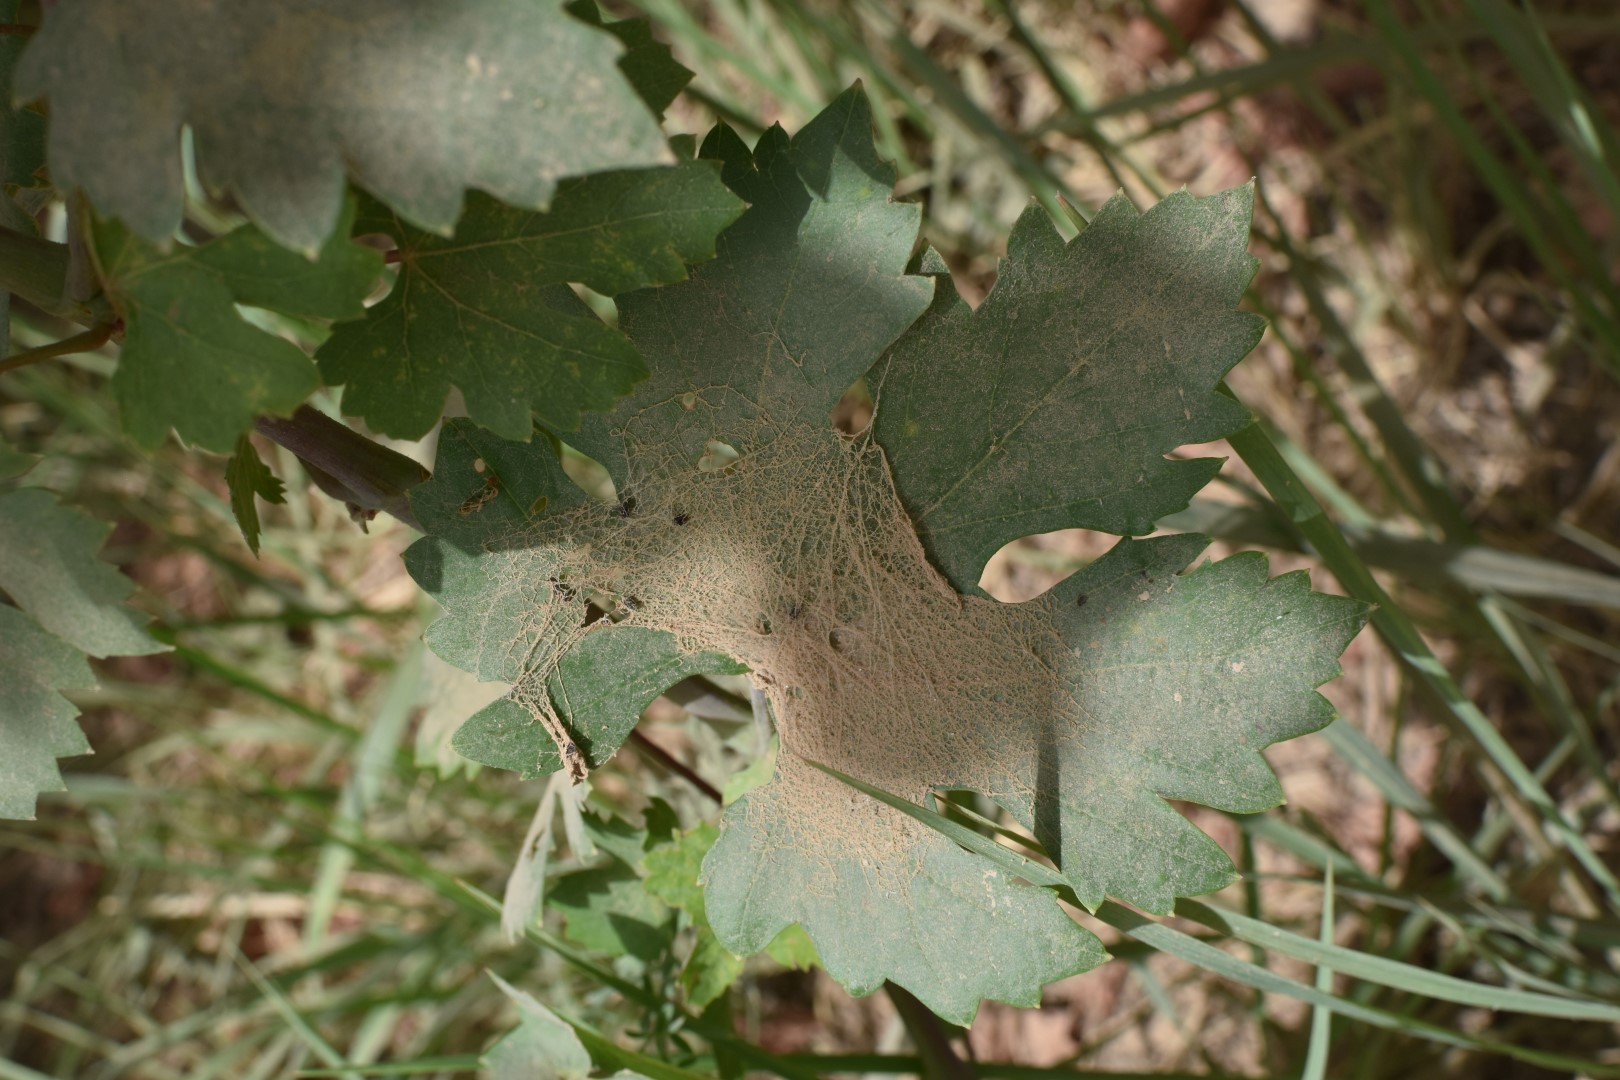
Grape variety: Riasi